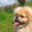
Label: dog